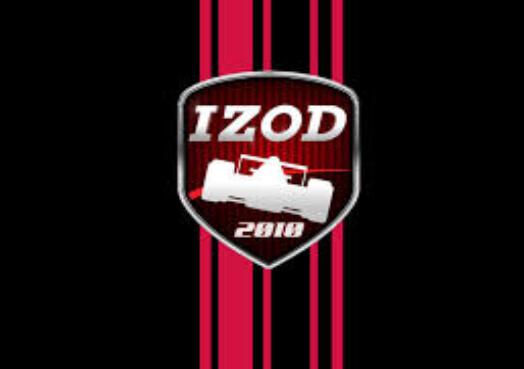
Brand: Izod
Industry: Clothes